Tenchūgumi incident

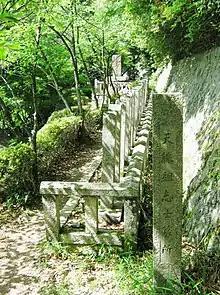
Grave of members of the Tenchūgumi in Kyoto Ryozen Gokoku Shrine

The was a military uprising of "sonnō jōi" (revere the Emperor and expel the barbarians) activists in Yamato Province, now Nara Prefecture, on 29 September 1863 (Bunkyū 3/8/17 in the old Japanese calendar), during the Bakumatsu period.